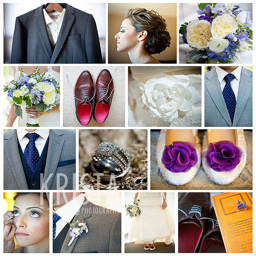
a bunch of pictures of shoes and ties
The pictures feature different types of shoes and ties.
A compilation photo of suits and flowers and hairstyles
a collage of fashion and some wedding items
a picture of different kinds of suites and shoes